Operation Blue Star

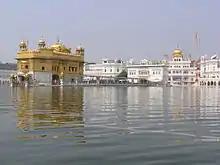
Golden Temple with Akal Takht on the right, photographed in 2006

Following the events of the 1978 Sikh-Nirankari clashes and the Dharam Yudh Morcha, Jarnail Singh Bhindranwale had risen to prominence in Sikh political circles with his policy of getting the Anandpur Resolution passed, failing which he wanted to declare a separate country of Khalistan as a homeland for Sikhs. The resolution declared its goals within the context of remaining within the federal union of India, and leaving the powers of foreign relations, defence, currency, and general communications subject to the jurisdiction of the Indian central government. Harchand Singh Longwal, the leader of the Akali Dal, stated "[let] us make it clear once and for all that the Sikhs have no designs to get away from India in any manner. What they simply want is that they should be allowed to live within India as Sikhs, free from all direct and indirect interference and tampering with their religious way of life. Undoubtedly, the Sikhs have the same nationality as other Indians." Nonetheless, Prime Minister Indira Gandhi, viewed the Anandpur Sahib Resolution as a secessionist document.